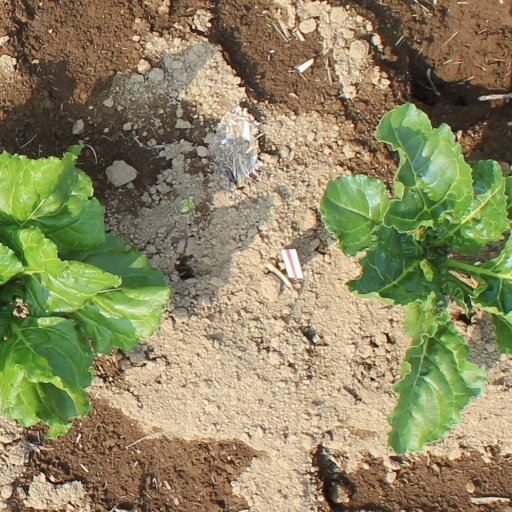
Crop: sugar beet